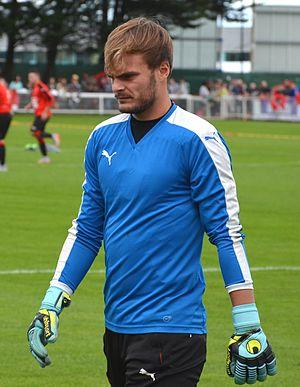
Photographie prise lors d'un entraînement du Stade rennais délocalisé à Dinan. Ici, Maxime Pattier.